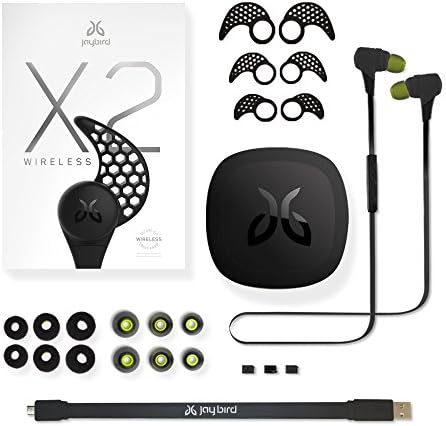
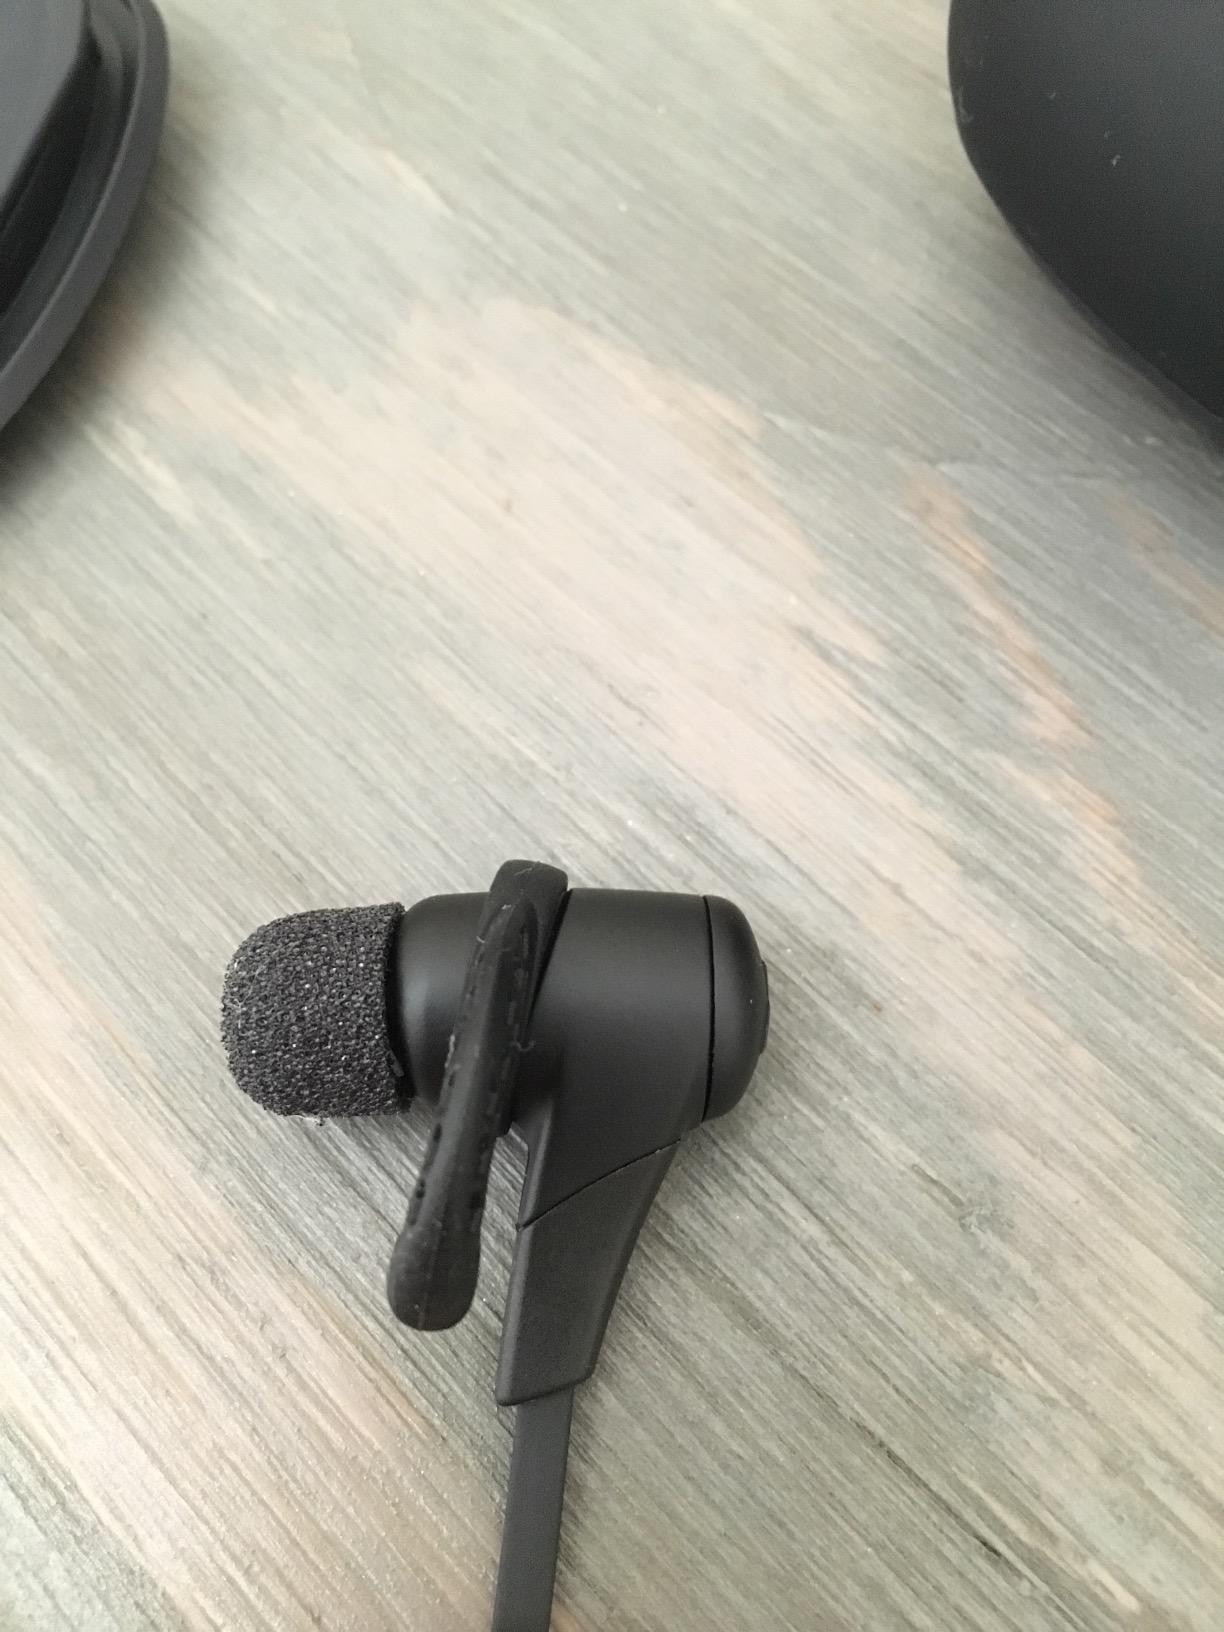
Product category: headphones
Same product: yes